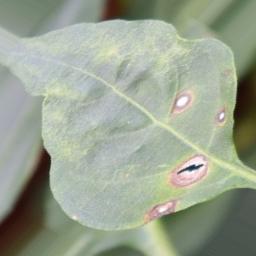
Label: cercospora